ASEAN Inter-Parliamentary Assembly

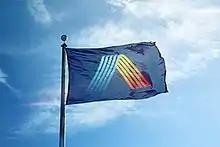
Flag of AIPA

The ASEAN Inter-Parliamentary Assembly (AIPA) is a form of transnational parliamentary conference with minimal legal status. Regarding the internal affairs of the parliaments of ASEAN member countries, the council only has advisory rights and lacks legislative and supervisory powers. Along with the renaming of the organization in 2006, AIPA also reformed its organizational structure such as: President, Executive Committee, Standing Committee, as well as strengthening the role of the AIPA Secretary General.